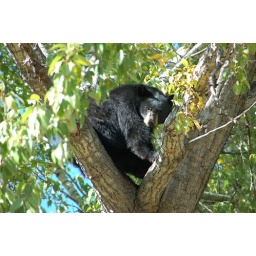
Black bear in a tree in Colorado take with 300 mm zoom lens